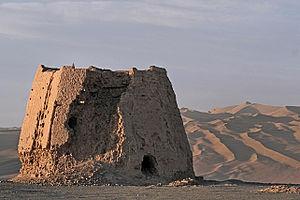
La période dynastie Han est une période charnière dans l'histoire prémoderne des sciences et des technologies en Chine, puisqu'elle a été témoin d'avancées majeures dans ces domaines.
La dynastie Han qui règne sur la Chine de 206 av. J.-C. à 220 apr. J.-C., est fondée par Liu Bang, un chef de guerre d'origine paysanne qui est passé à la postérité sous le nom d'empereur Han Gaozu. Seconde dynastie impériale chinoise, elle succède à la dynastie Qin, qui a unifié la Chine après avoir conquis tous les Royaumes combattants et est suivie de la période des Trois Royaumes.
La dynastie Han régna sur la Chine de 206 av. J.-C. à 220 apr. J.-C. Deuxième des dynasties impériales, elle succéda à la dynastie Qin et fut suivie de la période des Trois Royaumes.
La Guerre Han–Xiongnu, ou Guerre Sino-Xiongnu, est une série de batailles qui opposent la dynastie chinoise des Han et la confédération des peuples nomades Xiongnu, entre 133 av. J.-C. et l'an 89. C'est sous le règne de l’empereur Han Wudi, que l’empire Han passe d'une politique étrangère relativement passive à une stratégie offensive, à la fois pour faire face aux incursions de plus en plus nombreuses des Xiongnu à la frontière Nord et également pour étendre le territoire de l'empire. En 133 av. J.-C., le conflit dégénère en une véritable guerre, lorsque le Chanyu des Xiongnu se rend compte que les Han s’apprêtaient à lui tendre une embuscade à Mayi. La Cour des Han décide alors d'envoyer plusieurs expéditions militaires vers les régions situées dans l'Ordos, le Corridor du Hexi et le désert de Gobi, afin de les conquérir et d'en expulser les Xiongnu. Après bien des combats, les Han atteignent tous leurs objectifs.
Le béton est un assemblage de matériaux de nature généralement minérale. Il met en présence des matières inertes, appelées granulats ou agrégats, et un liant, c'est-à-dire une matière susceptible d'en agglomérer d'autres ainsi que des adjuvants qui modifient les propriétés physiques et chimiques du mélange. Mêlés à de l'eau, on obtient une pâte, à l'homogénéité variable, qui peut, selon le matériau, être moulée en atelier, ou coulée sur chantier. Le béton fait alors « prise », c'est-à-dire qu'il se solidifie.
L'Histoire de la Grande Muraille commence lorsque des fortifications construites par divers États de la Période des Printemps et Automnes et de la Période des Royaumes combattants sont reliées entre elles sur ordre de Qin Shi Huang, le premier empereur de Chine, pour protéger le territoire de la dynastie Qin nouvellement fondée contre les incursions des nomades des steppes du nord. Les murs qui la composent sont construits en terre battue, en utilisant le travail forcé. Finalement, en 212 av. J.-C., elle s'étend du Gansu jusqu'à la côte du sud de la Mandchourie.